History of Toronto

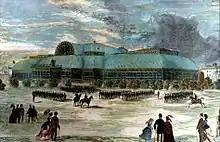
The Crystal Palace at the grounds of the Toronto Industrial Exhibition, 1871

New rail transportation networks were built in Toronto, including an extensive streetcar network in the city (still operational), plus long-distance railways and radial lines. One radial line ran mostly along Yonge Street for about 80 km to Lake Simcoe, and allowed day trips to its beaches. At the time, Toronto's own beaches were far too polluted to use, largely a side effect of dumping garbage directly in the lake. Other radial lines connected to suburbs.